La Belle Excentrique

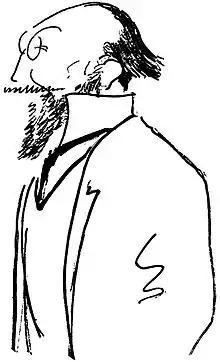
Erik Satie by Alfred Frueh

Satie composed this set of solo dances between July and October 1920. It was a high-spirited throwback to his turn-of-the-century cabaret idiom after a brief "serious" period that had produced the cantata "Socrate" (1918) and the piano "Nocturnes" (1919). The suite consists of three dances (march, waltz, can-can) and an instrumental ritornello.